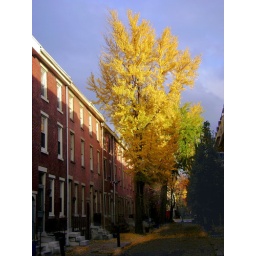
The gingkos are still brilliant yellow on this small street in the Washington West neighborhood of Philadelphia